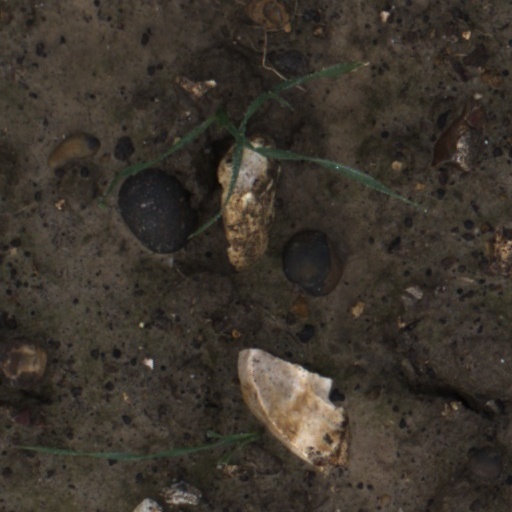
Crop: wheat